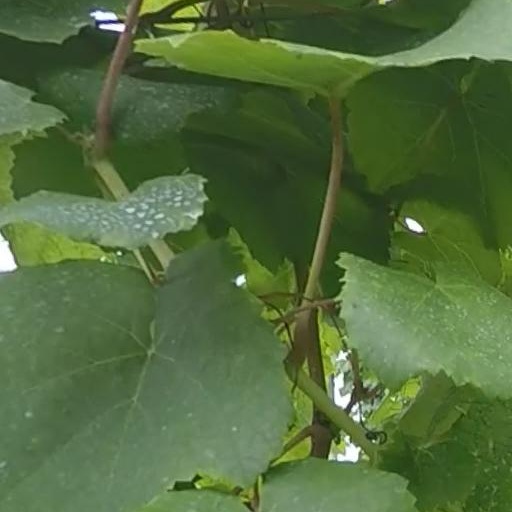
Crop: grape